Religious persecution

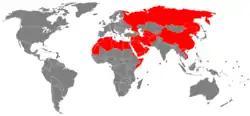
Countries where Jehovah's Witnesses' activities are banned

Although his book was written before the September 11 attacks, John Coffey explicitly compares Islamophobia in the contemporary Western world to the English Whig Party's paranoia about the fictitious Popish Plot. Mehdi Ghezali and Murat Kurnaz were among the Muslims who were imprisoned in the Guantanamo Bay detention camp, but they were not found to have any connections to terrorism, because they had previously traveled to Afghanistan and Pakistan to pursue their religious interests.